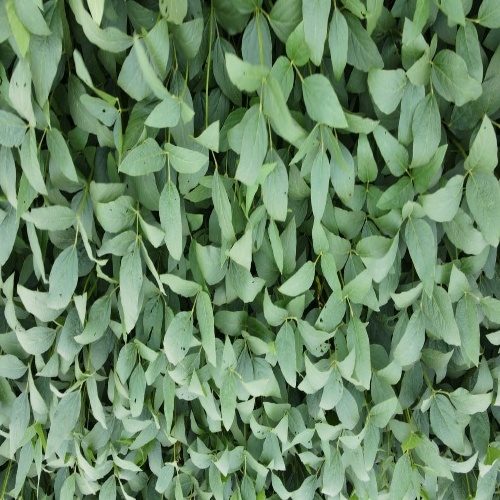
Label: Diabrotica_speciosa